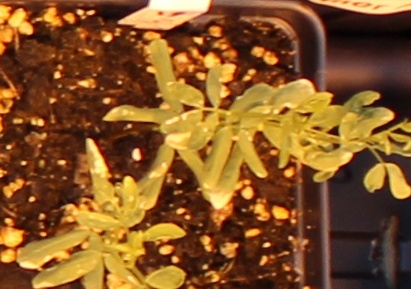
Label: Lentil